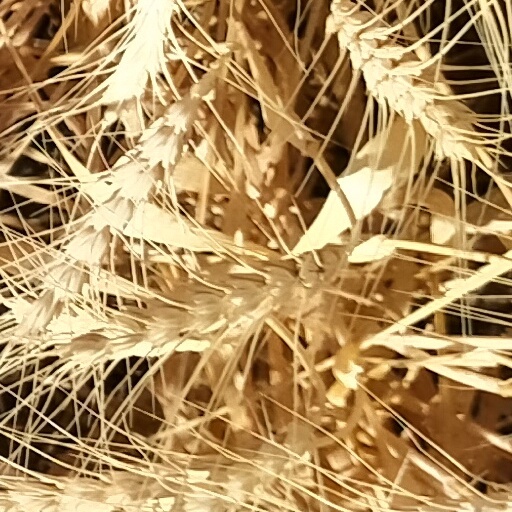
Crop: wheat